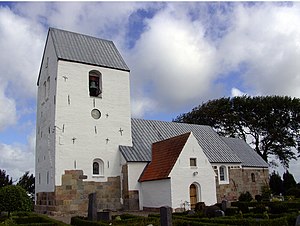
Frøslev Kirke (Morsø Kommune)
Frøslev Kirke set fra sydvest
fra sydvest
Frøslev Kirke er kirke i Frøslev Sogn. Per 2015 er sognepræsten Peter Noer.